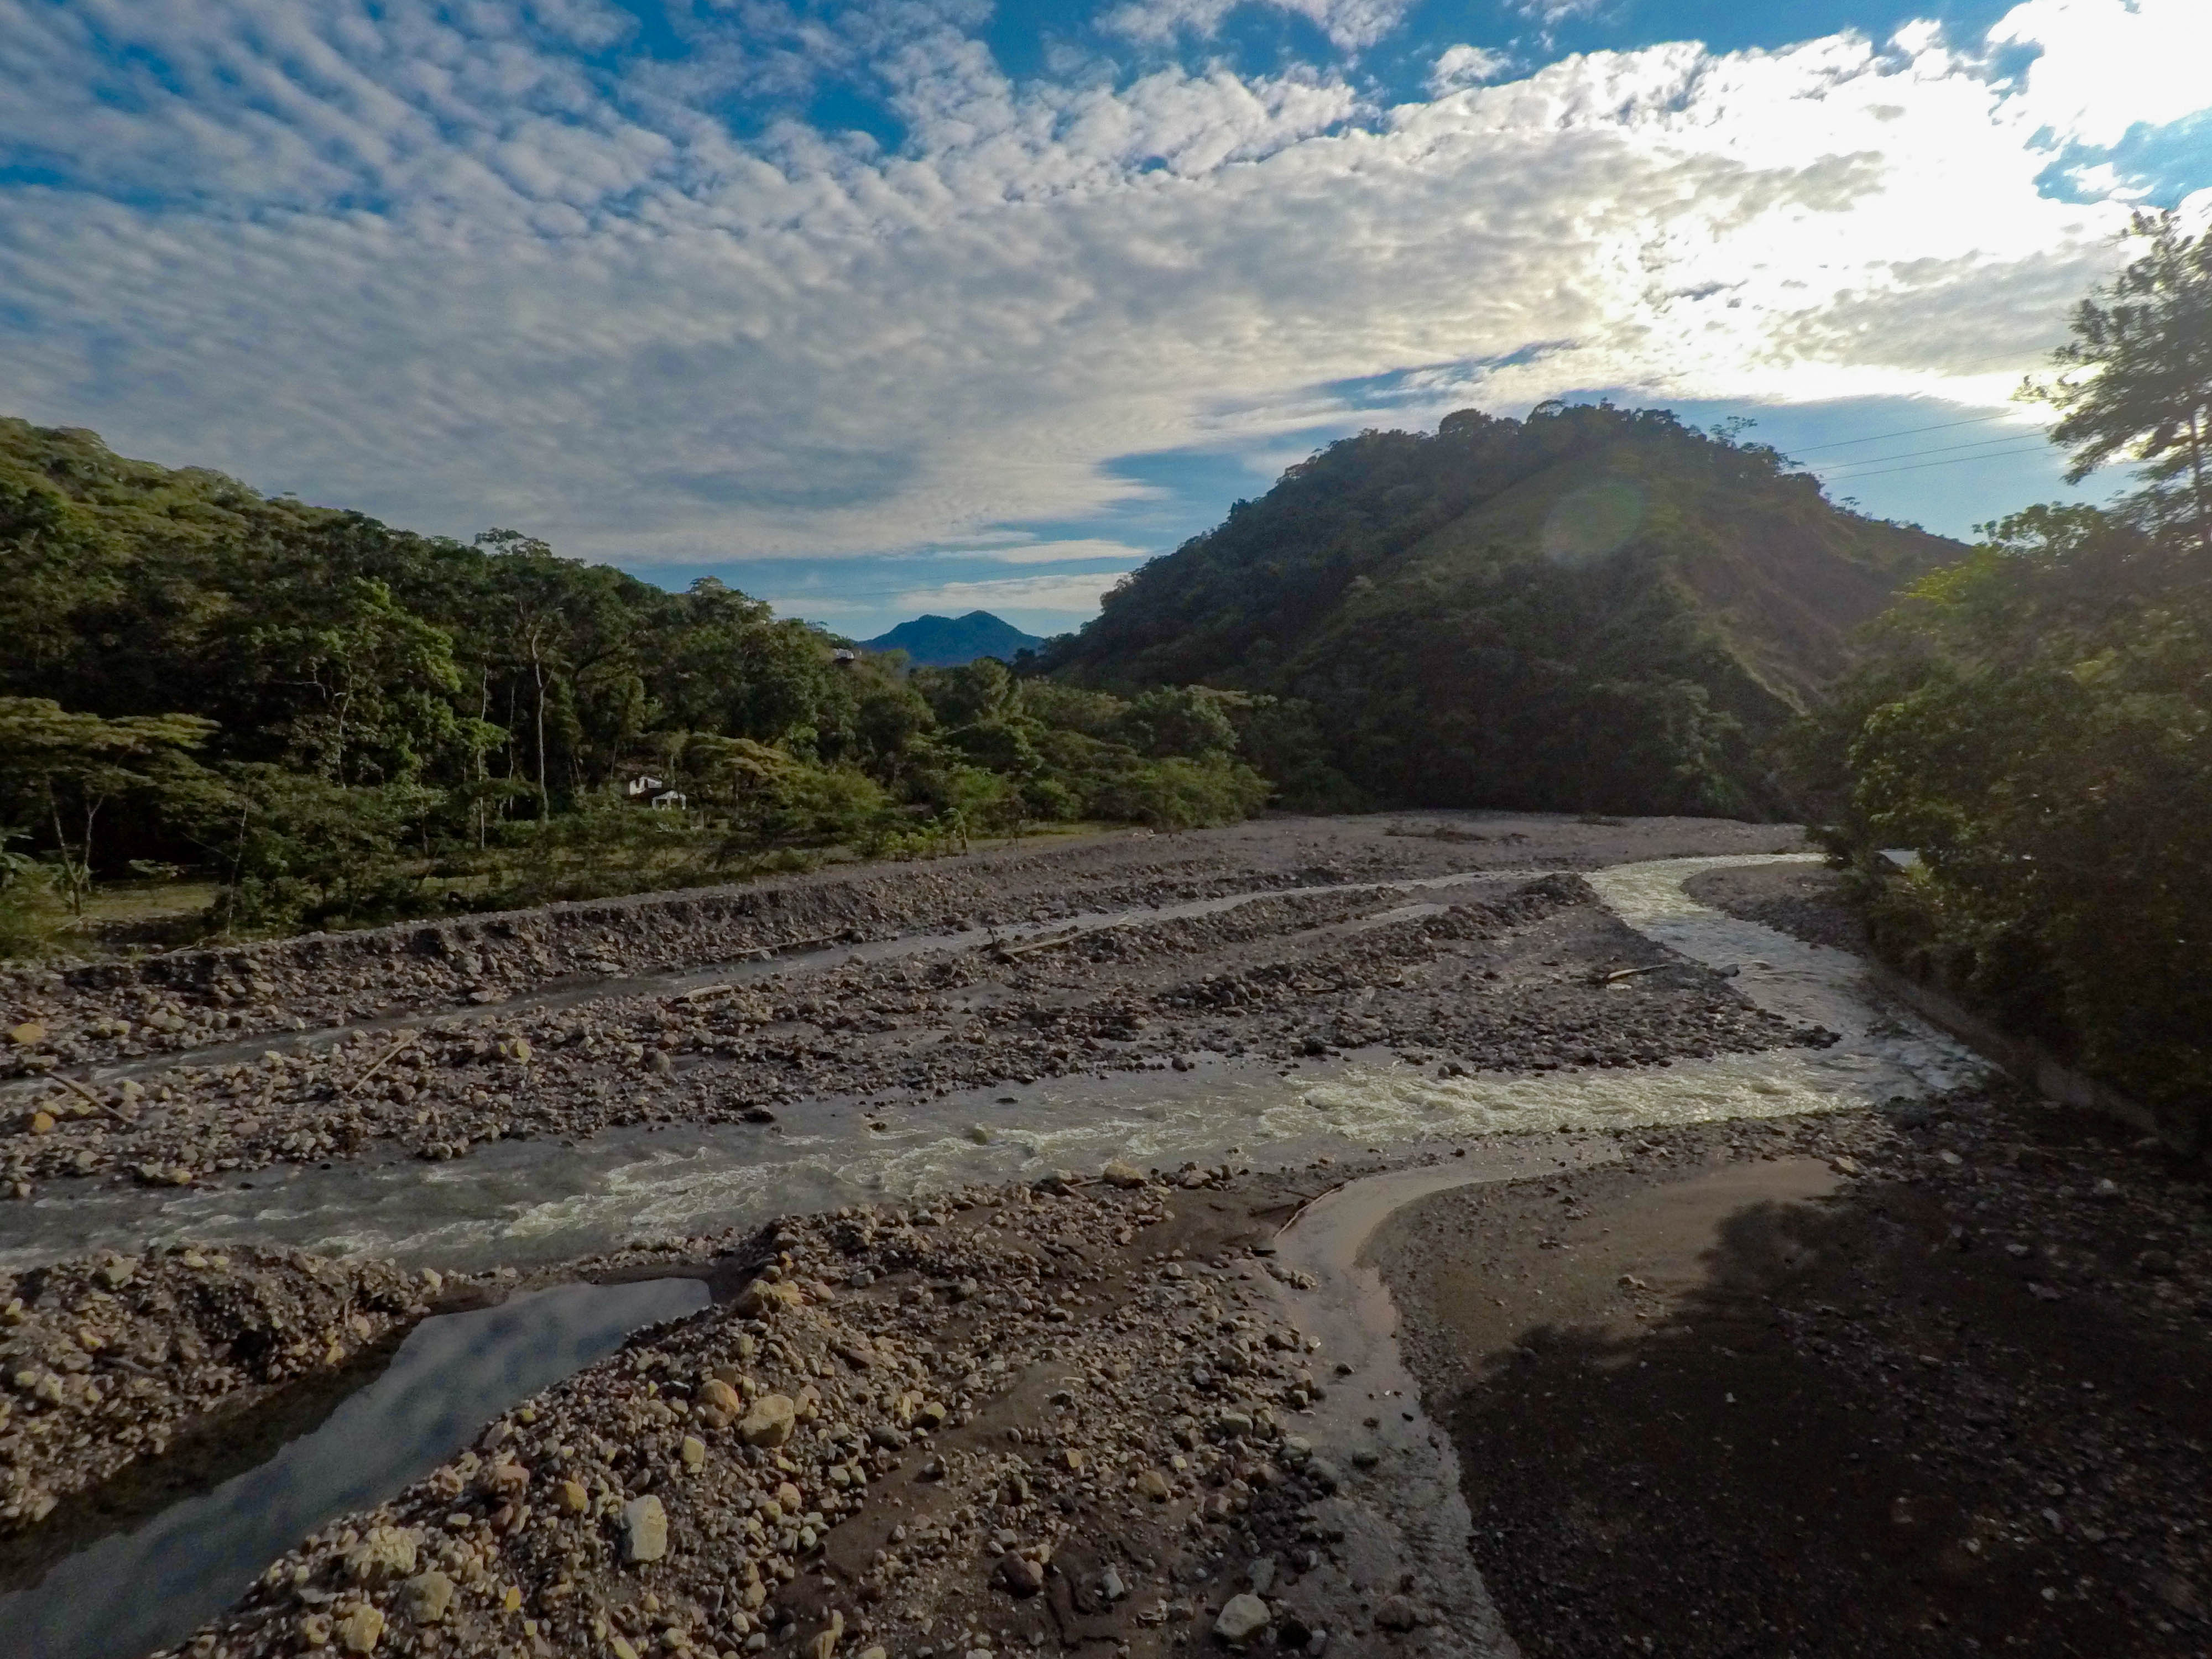
sky, clouds, green, river, broken, stones, stone, summer, sun, mountain, mountains, villavicencio, colombia, Veredalaargentina, cloud, water resources, plant, natural landscape, fluvial landforms of streams, watercourse, tree, road surface, bank, asphalt, landscape, mountainous landforms, geological phenomenon, waterway, road, forest, cumulus, trail, valley, grass, stream, mountain range, hill, dirt road, geology, arroyo, soil, rock, mountain river, stream bed, path, jungle, riparian zone, reservoir, ocean, tropics, horizon, rainforest, tributary, wadi, coast